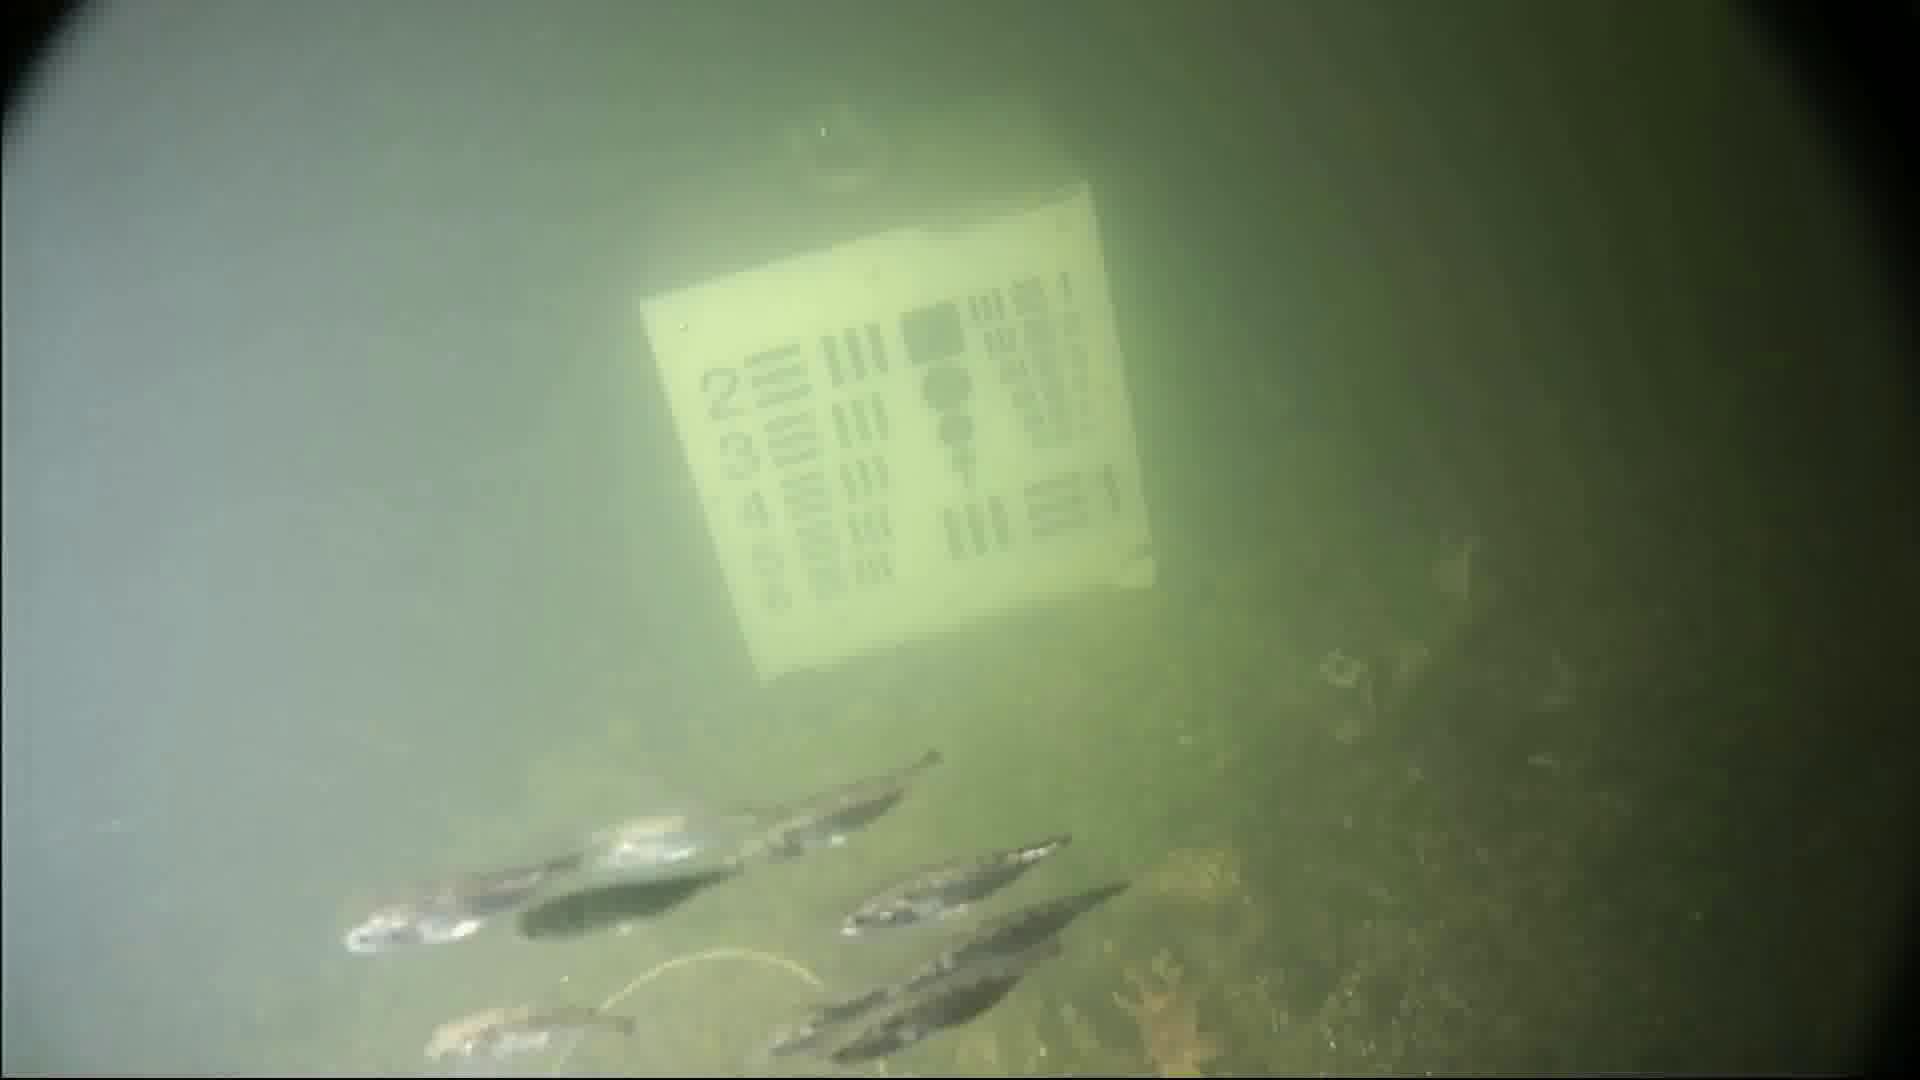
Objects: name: small_fish
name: starfish